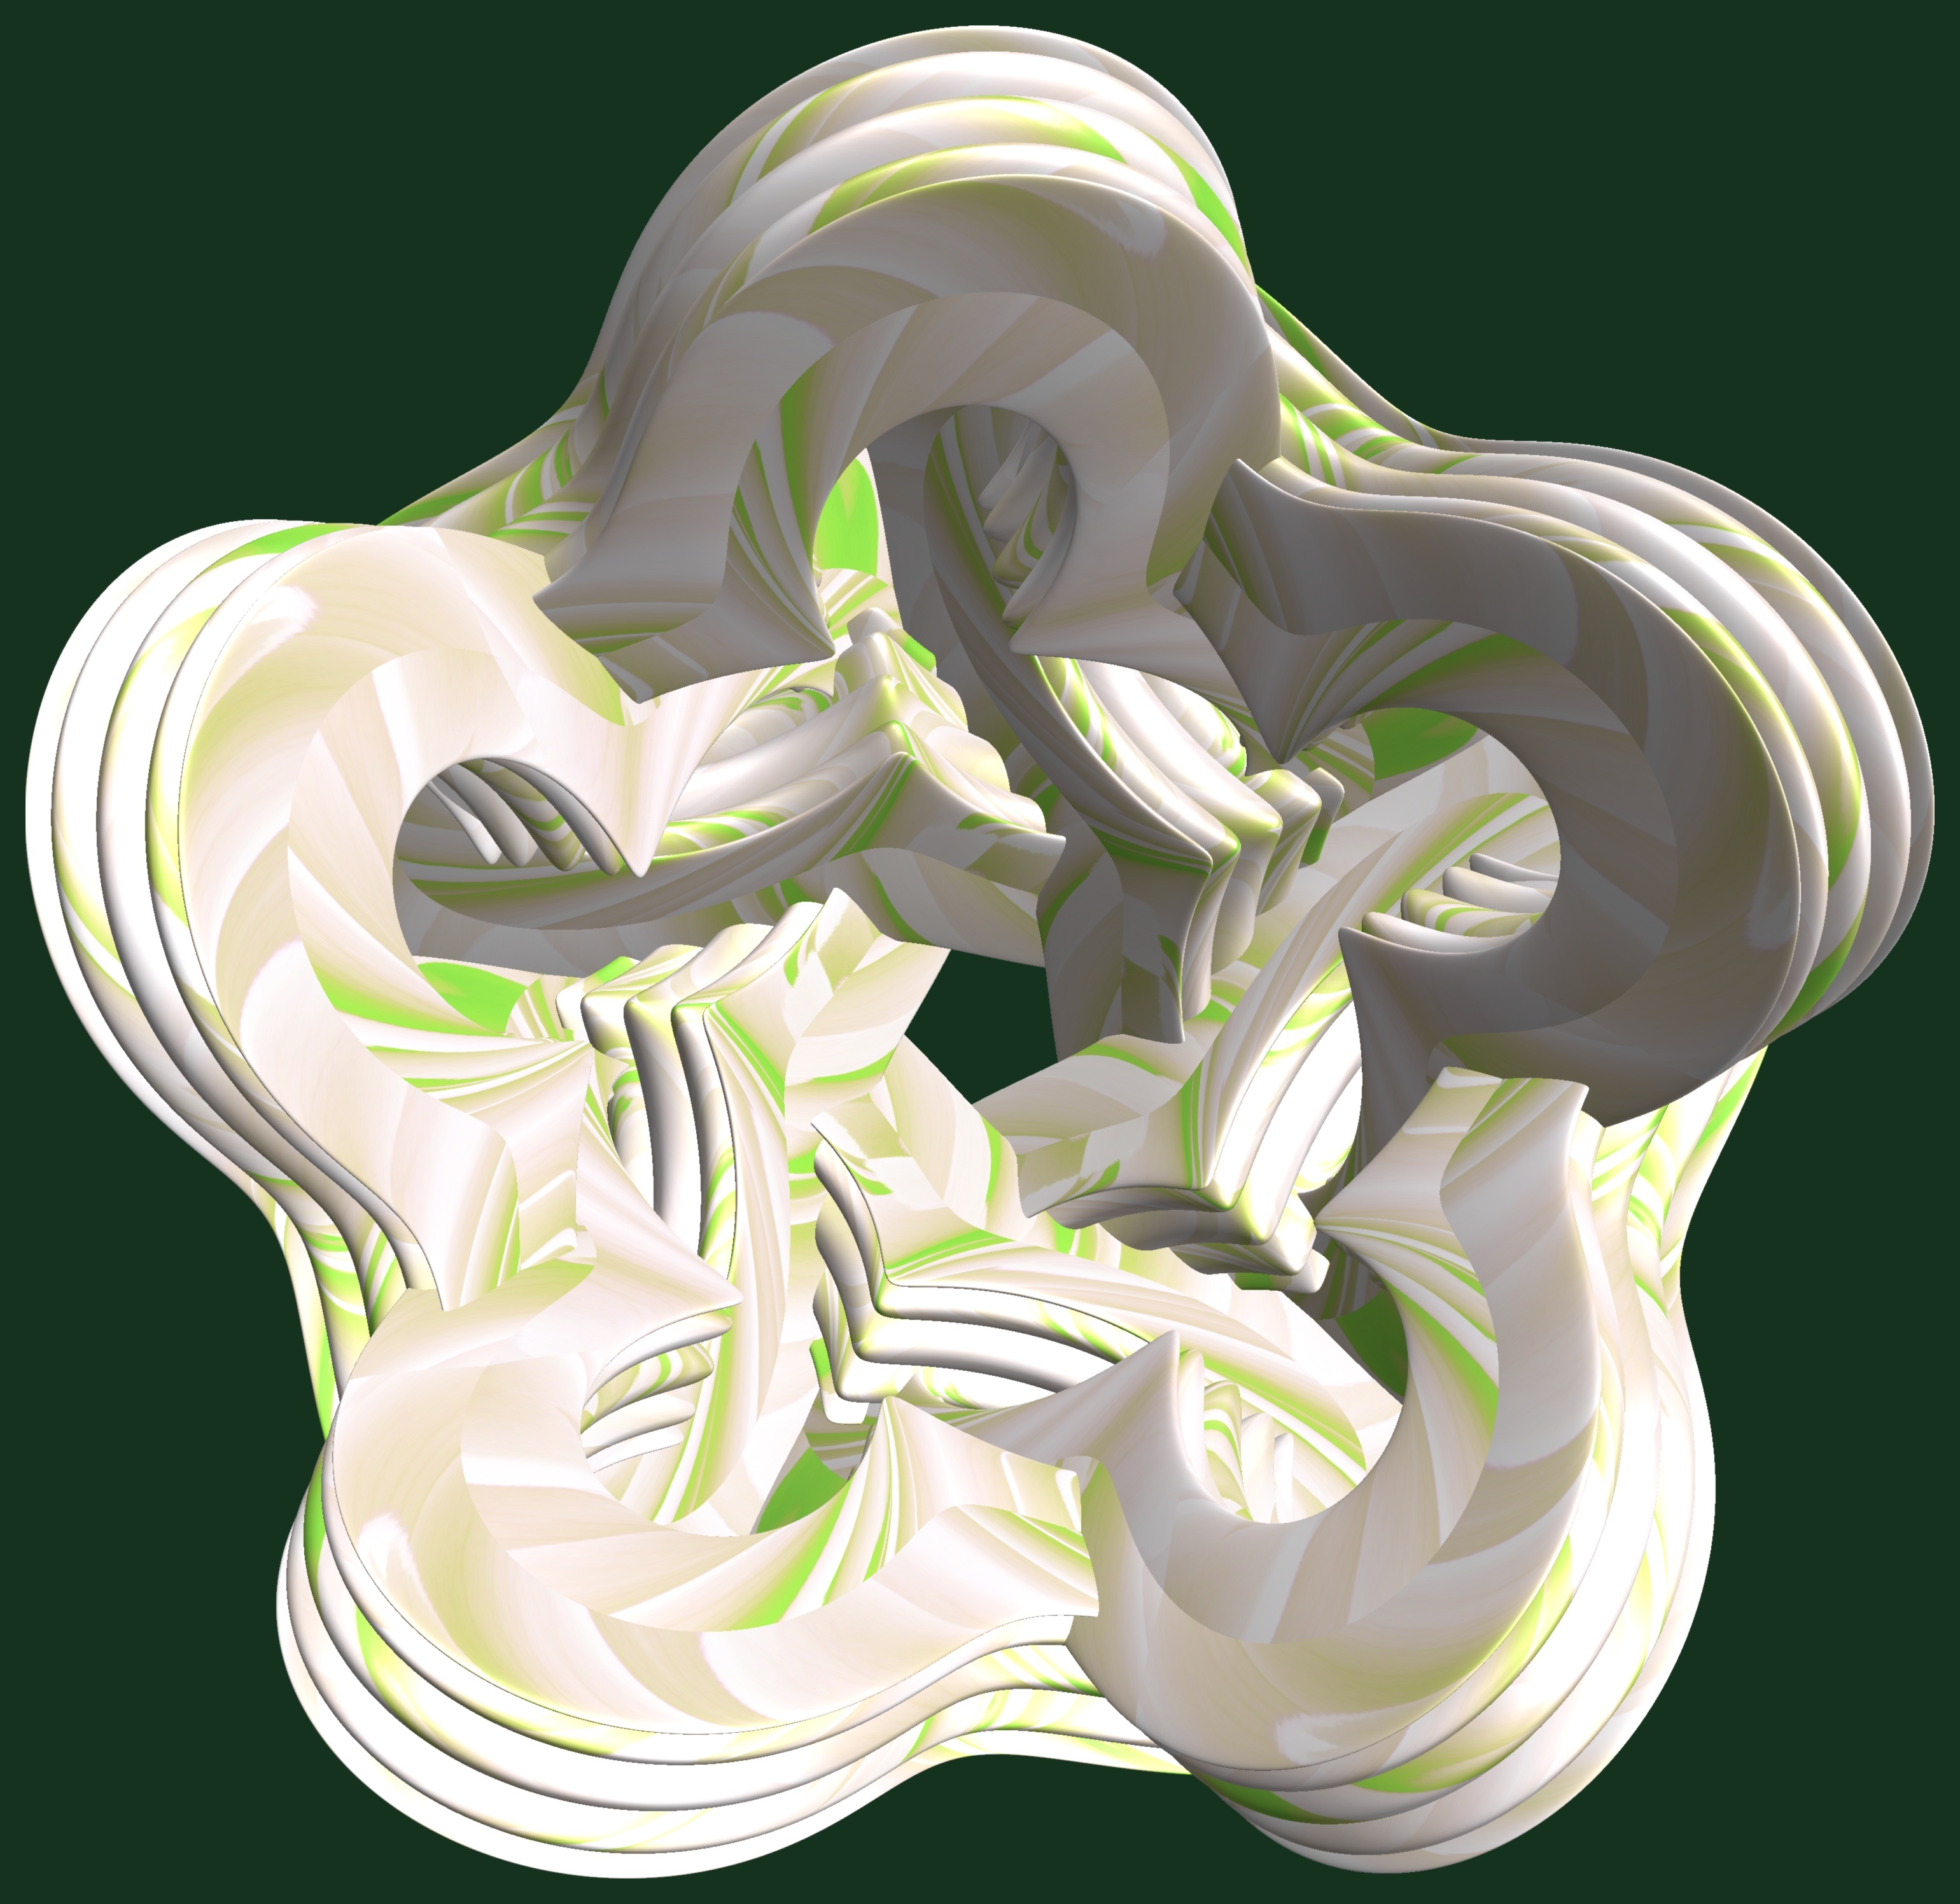
structure, texture, flower, pattern, art, sketch, drawing, illustration, design, symmetry, 3d, graphic, organ, lily, torus, mathematica, cg, parametricplot3d, code, program, algorithm, abstruct, mapping, fictional character